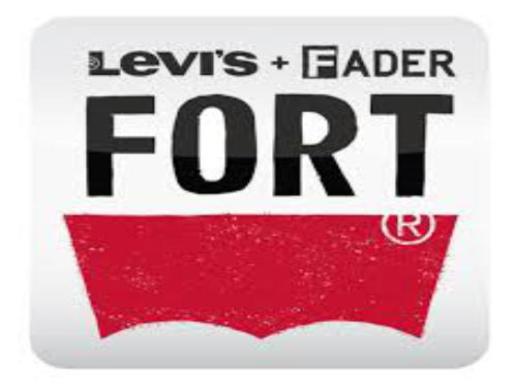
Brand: levis
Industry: Clothes